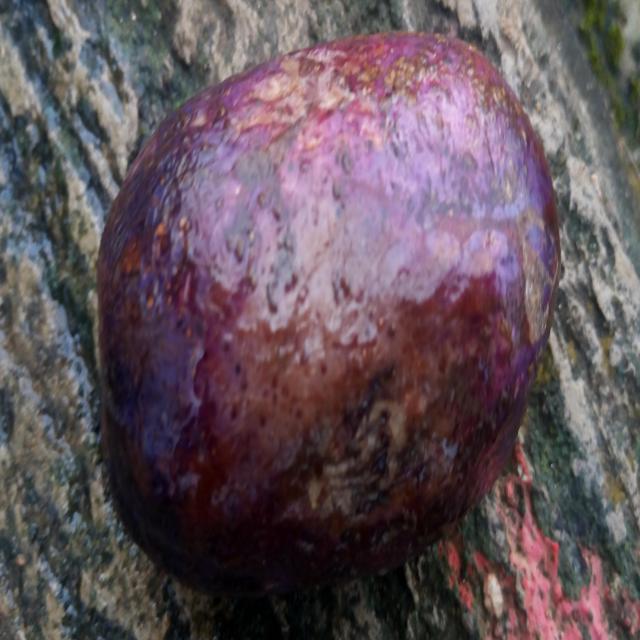
Plum grade: rotten